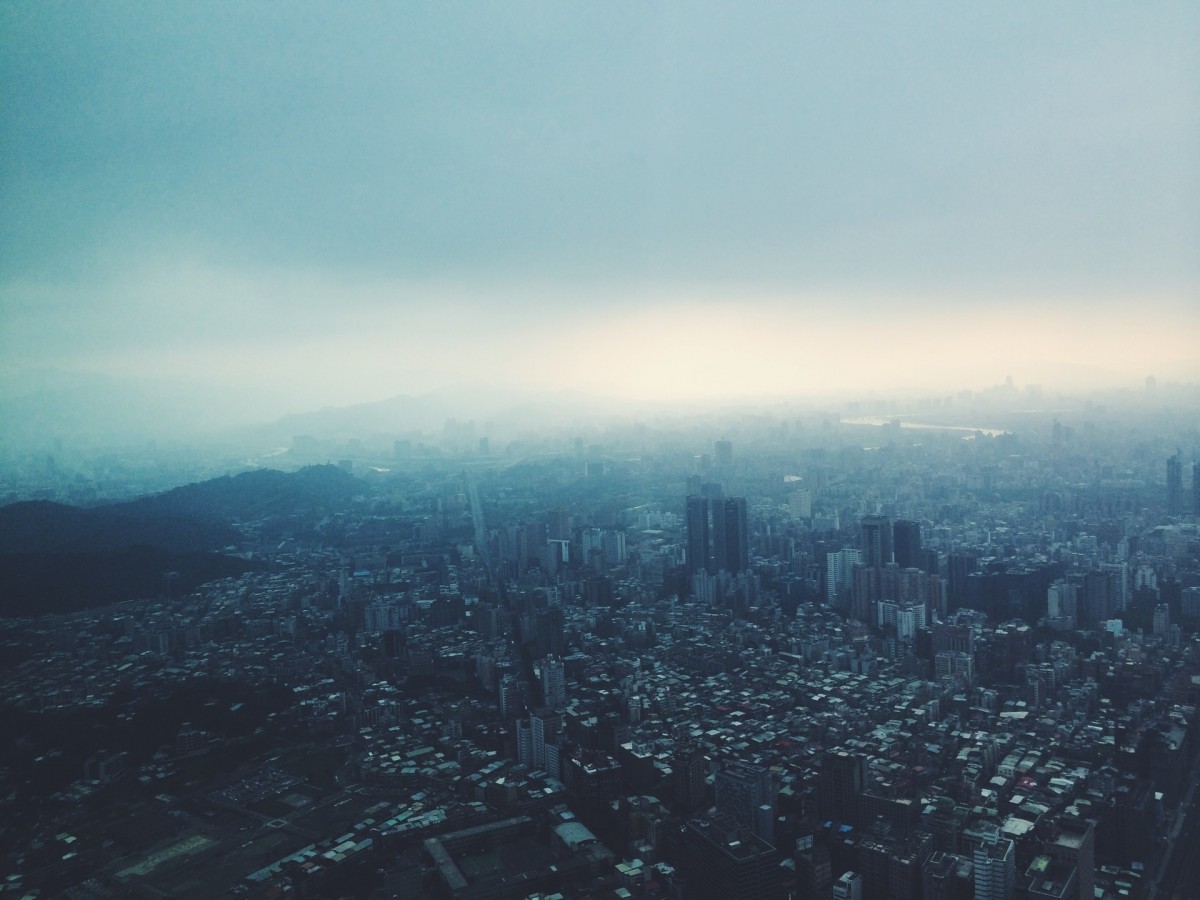
Tags: cloud, sky, sunrise, skyline, morning, dawn, city, skyscraper, cityscape, dusk, evening, weather, haze, aerial photography, atmospheric phenomenon